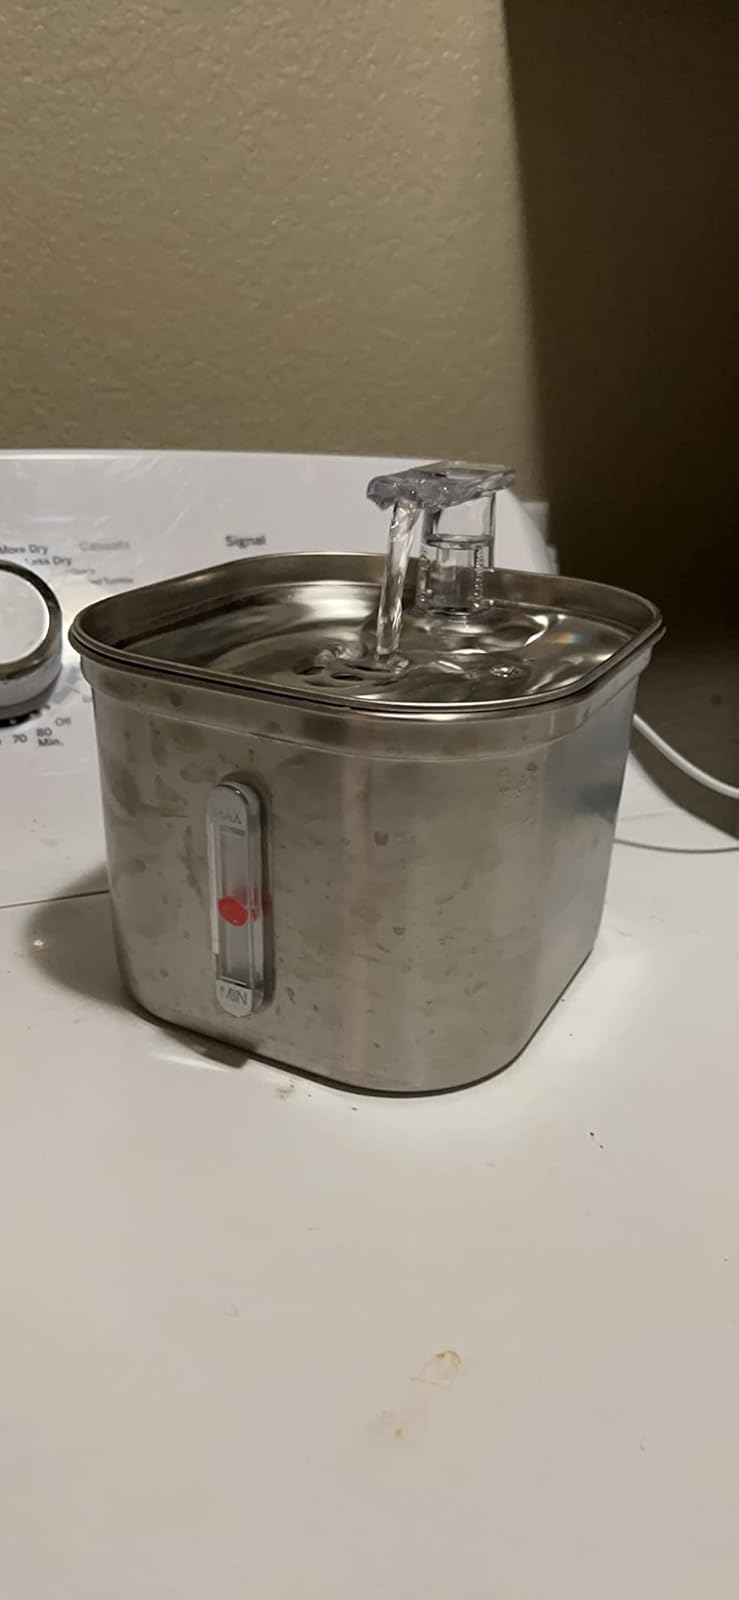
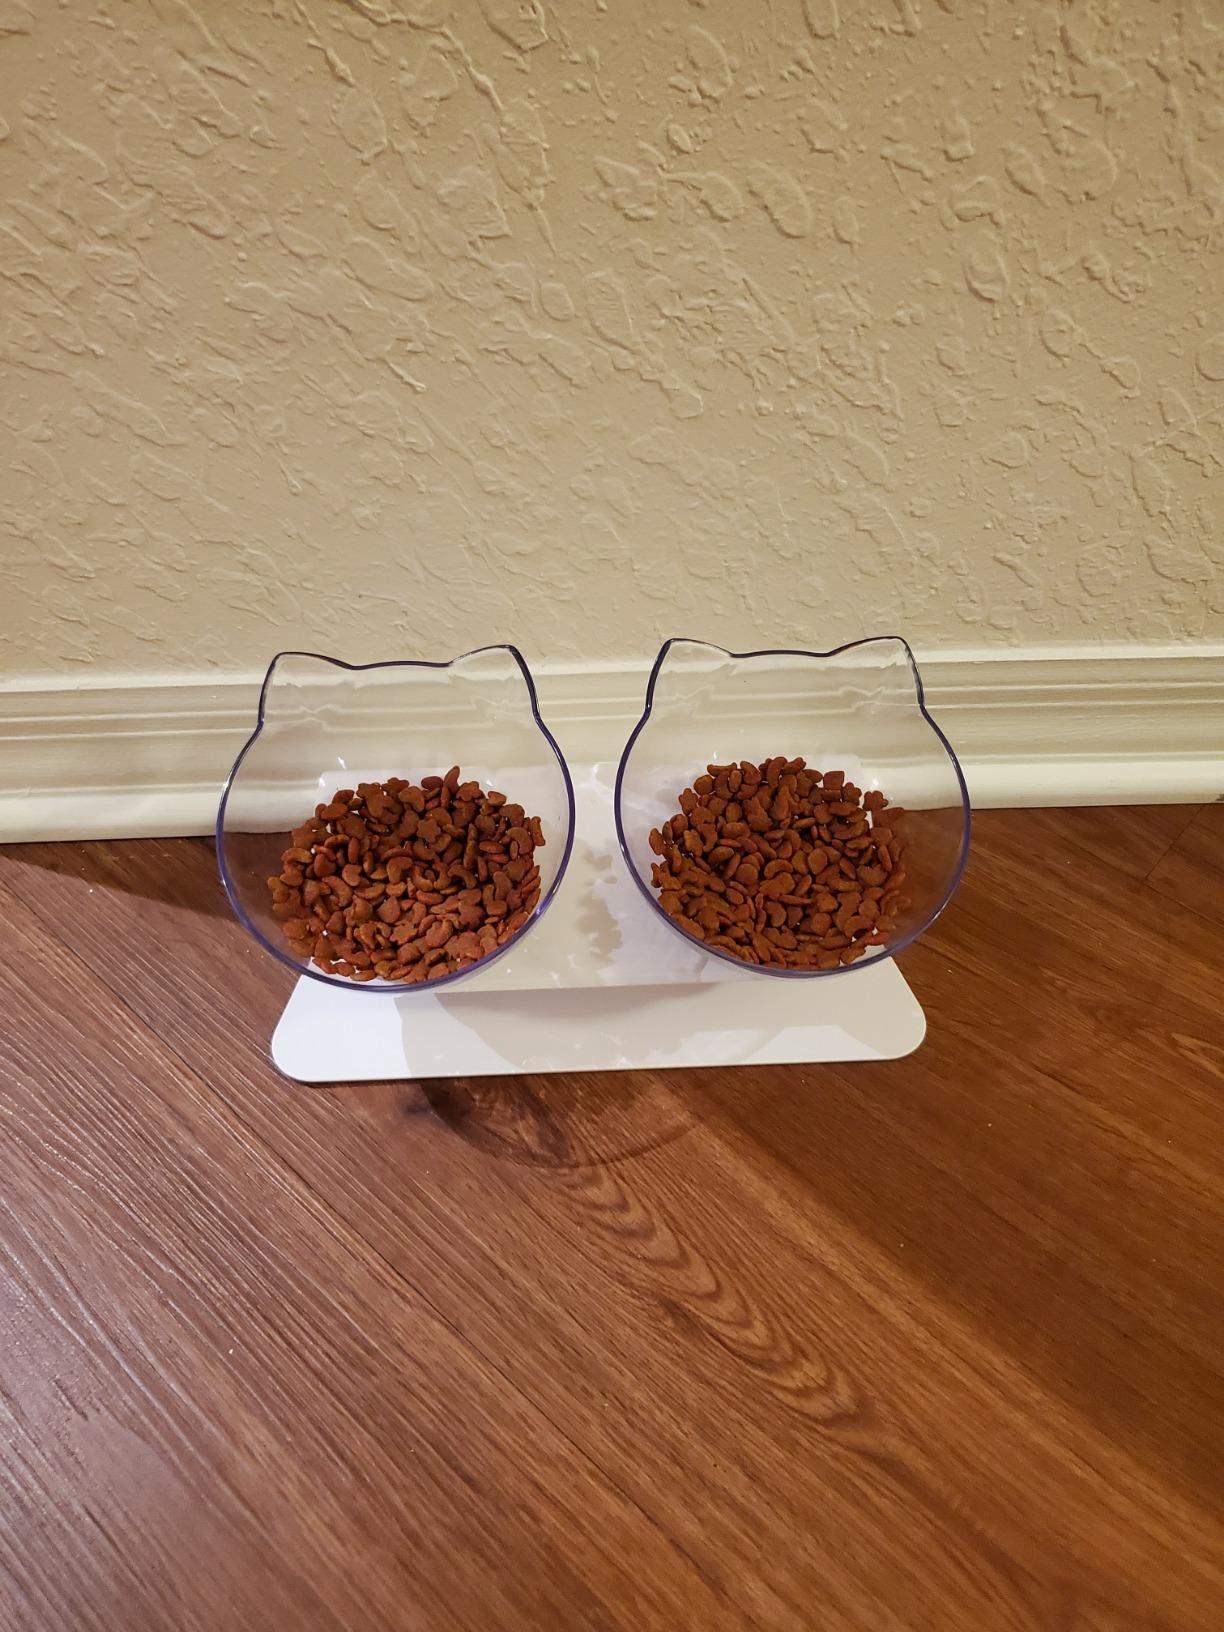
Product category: items_bowl
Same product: no